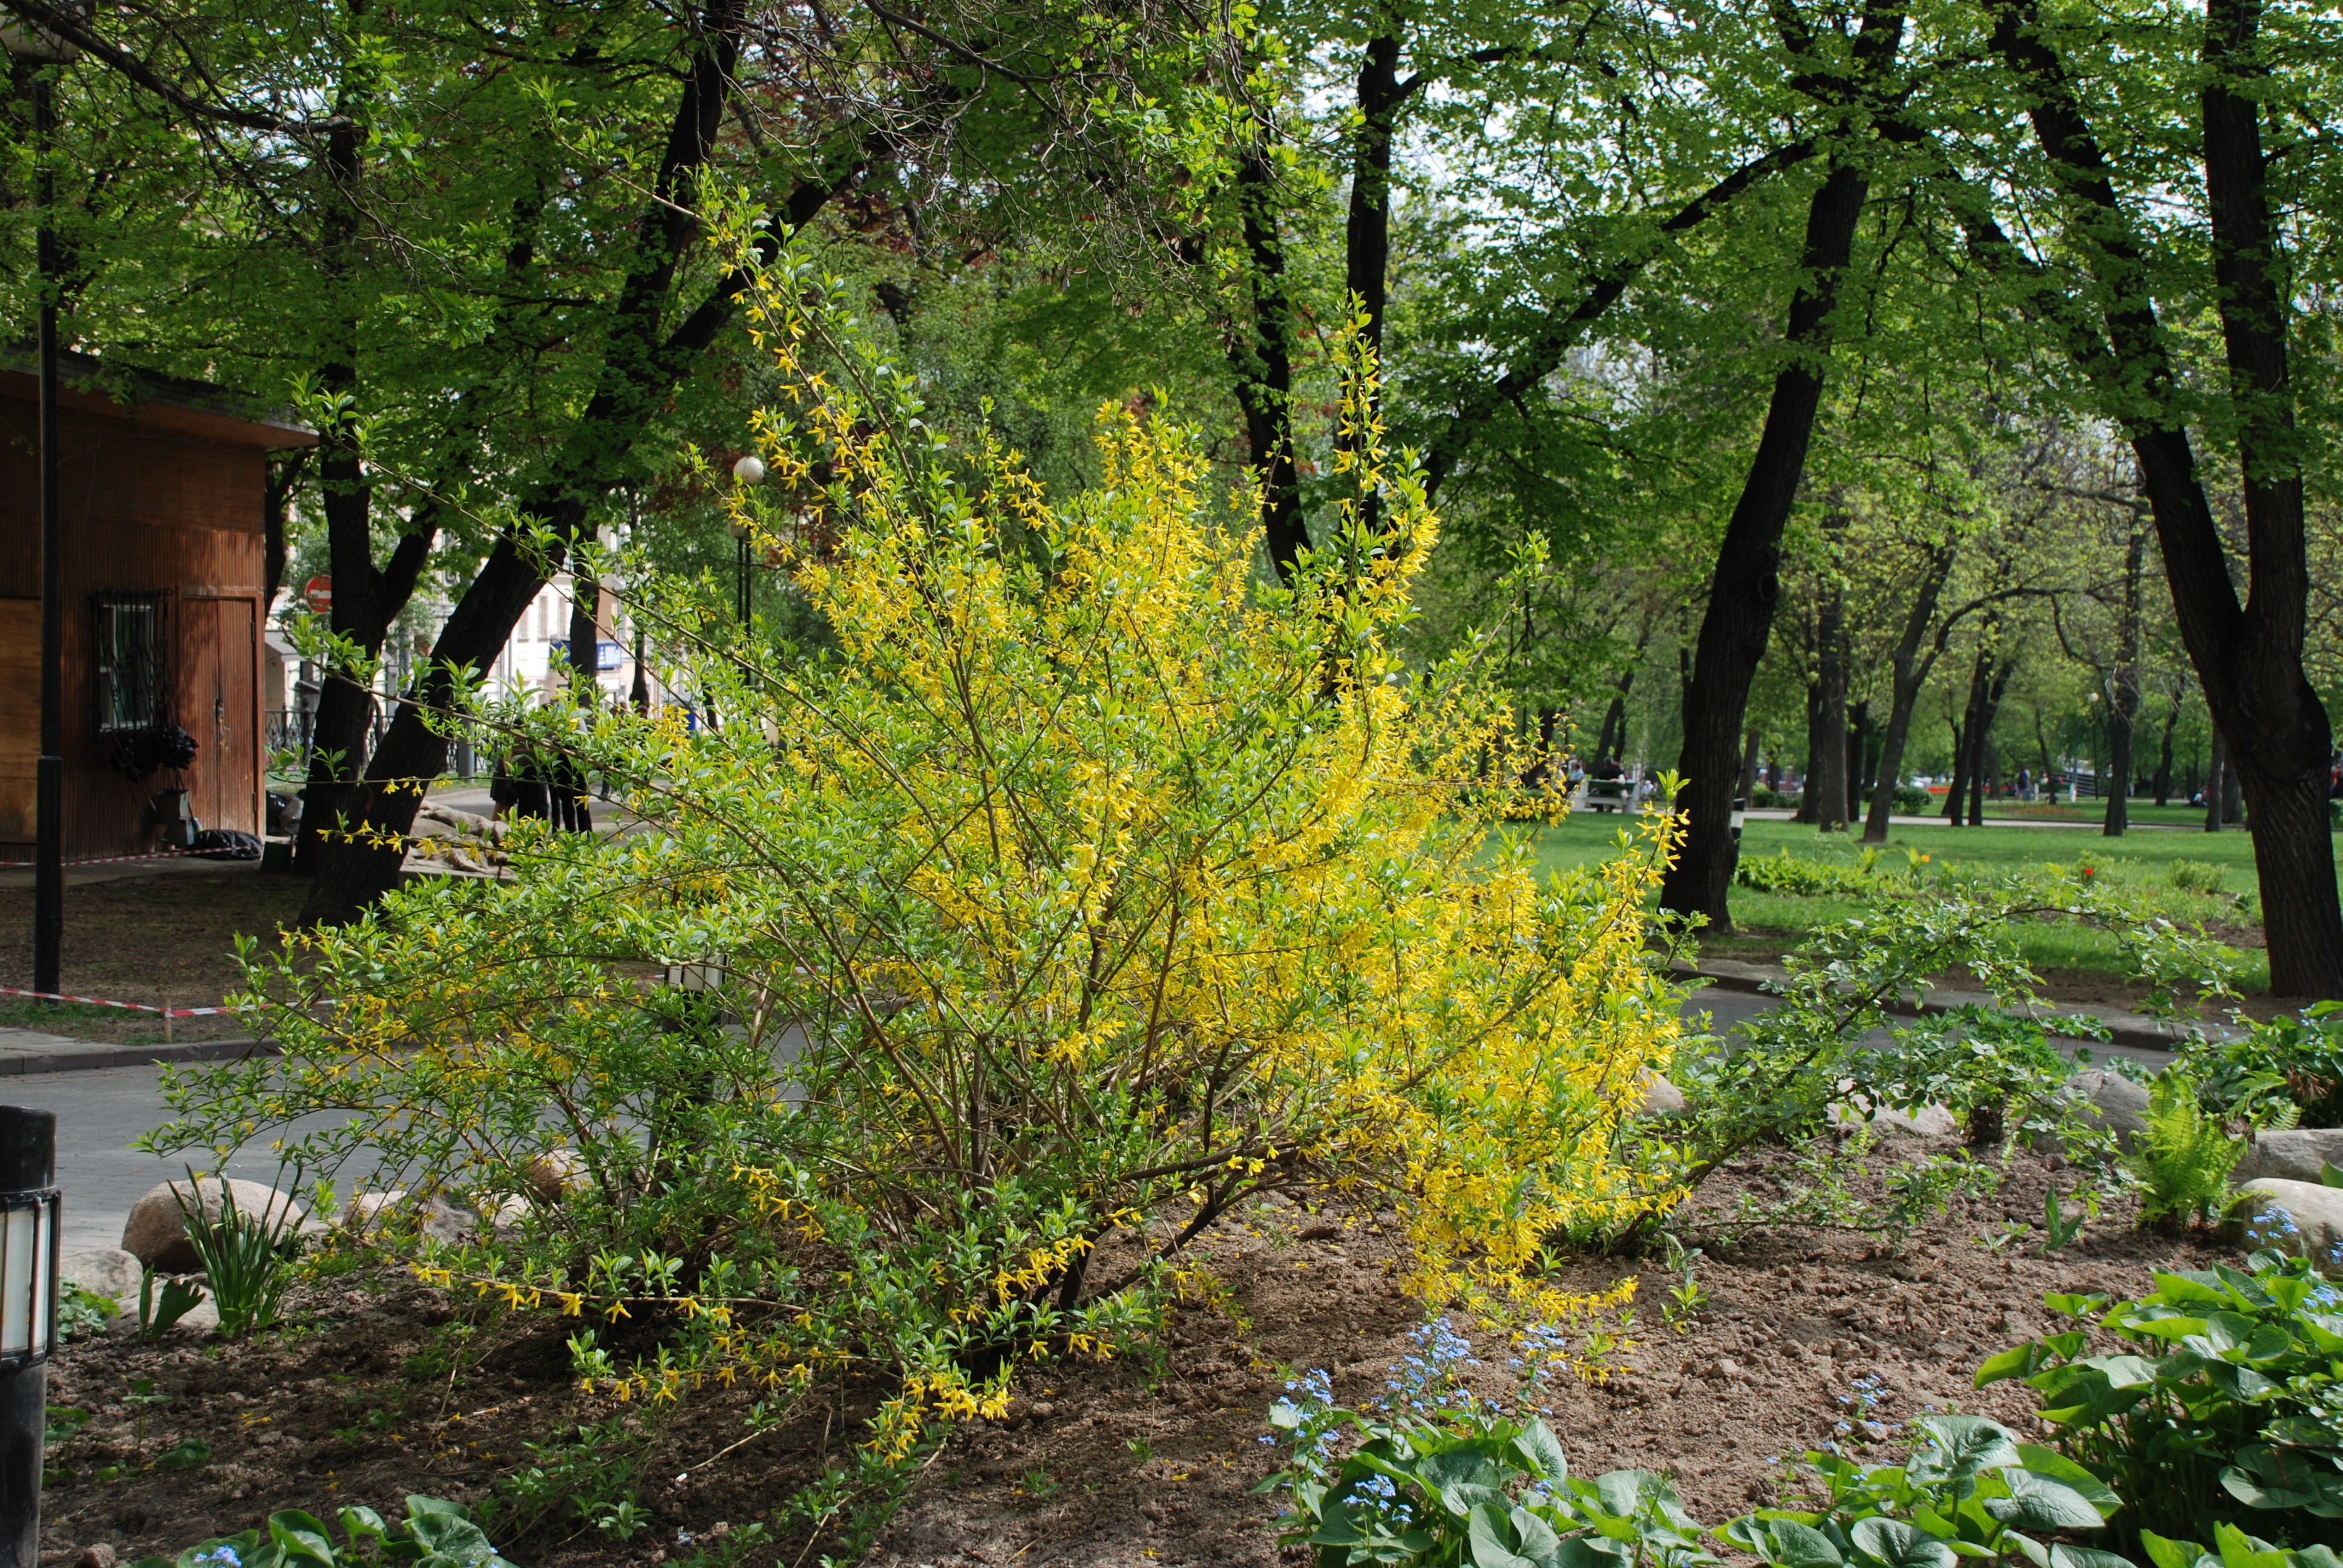
tree, plant, leaf, flower, city, spring, evergreen, autumn, botany, nikon, garden, shrub, deciduous, grove, moscow, botanical garden, russia, woodland, d80, yard, ecosystem, moskau, nikond80, moscou, maidenhair tree, biome, woody plant, temperate coniferous forest, land plant